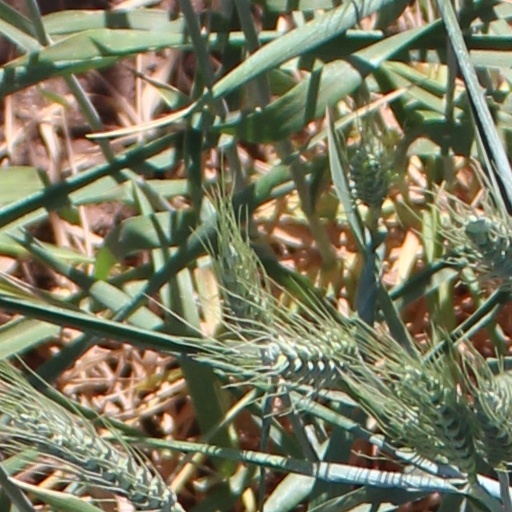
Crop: wheat